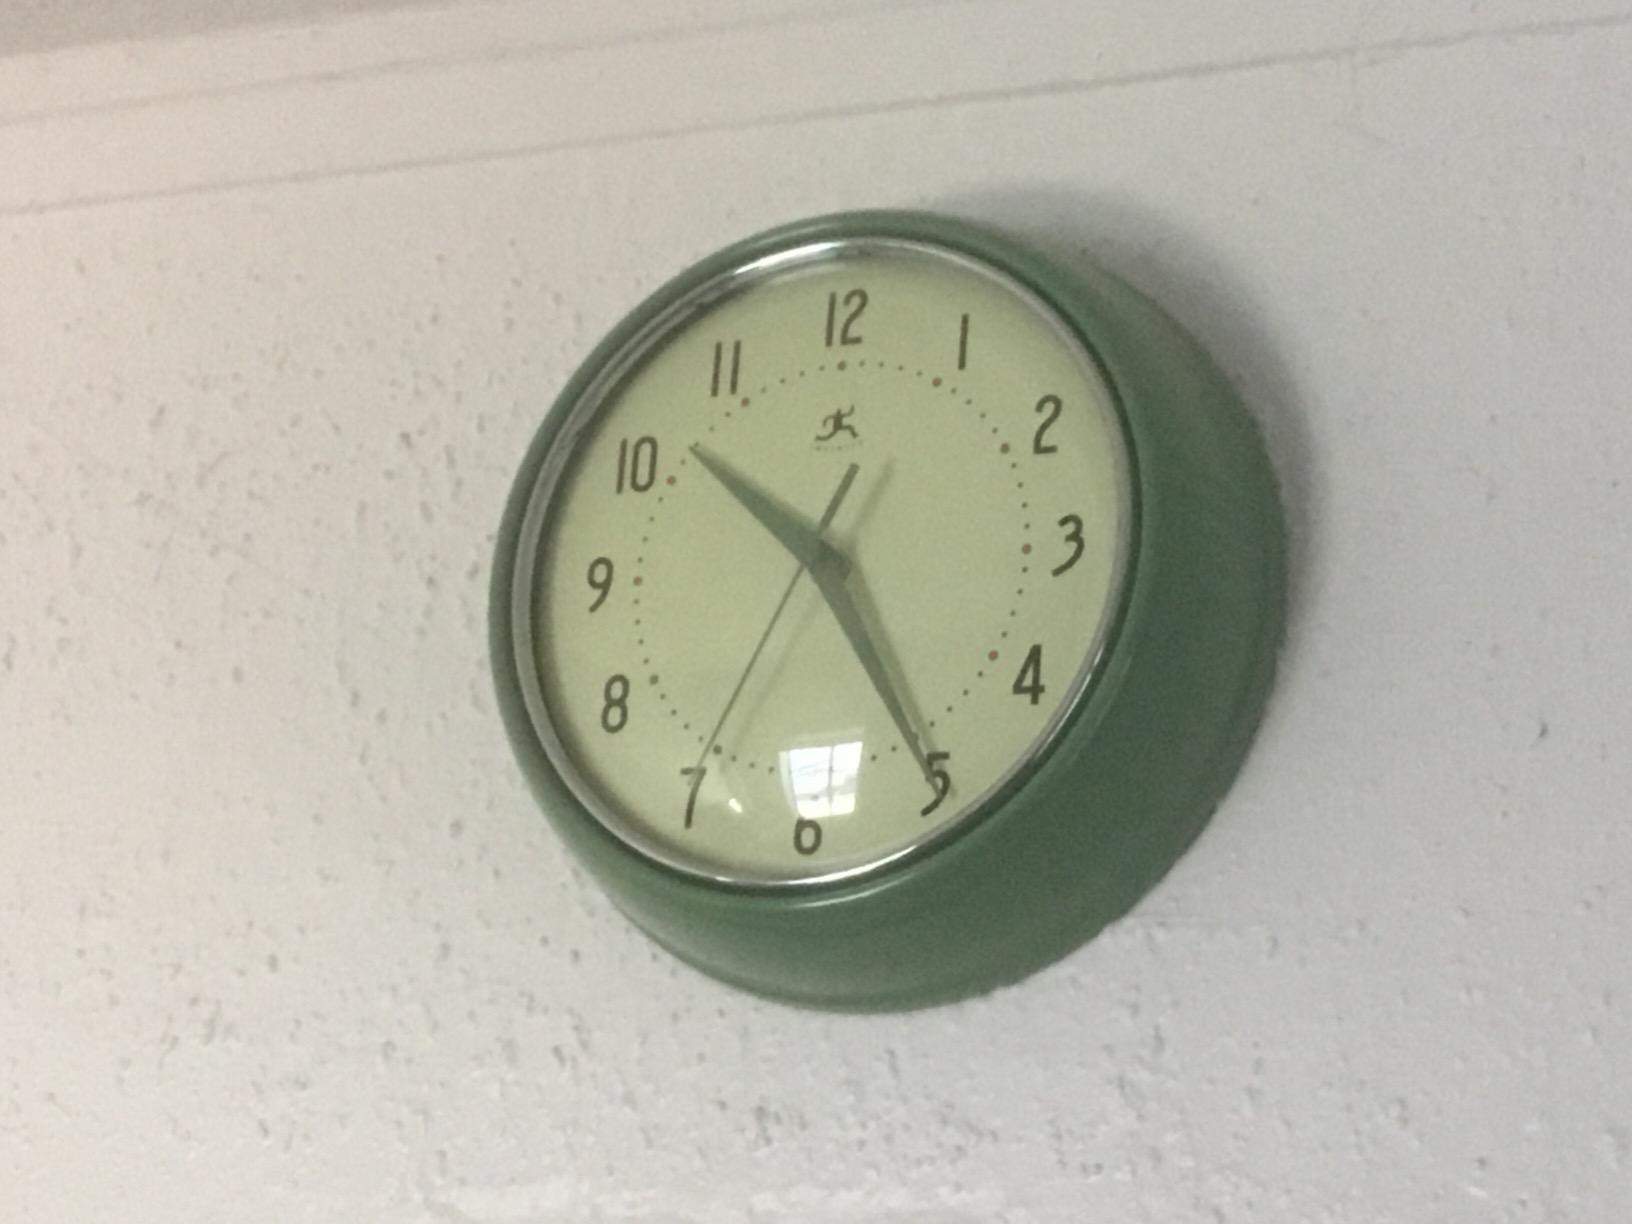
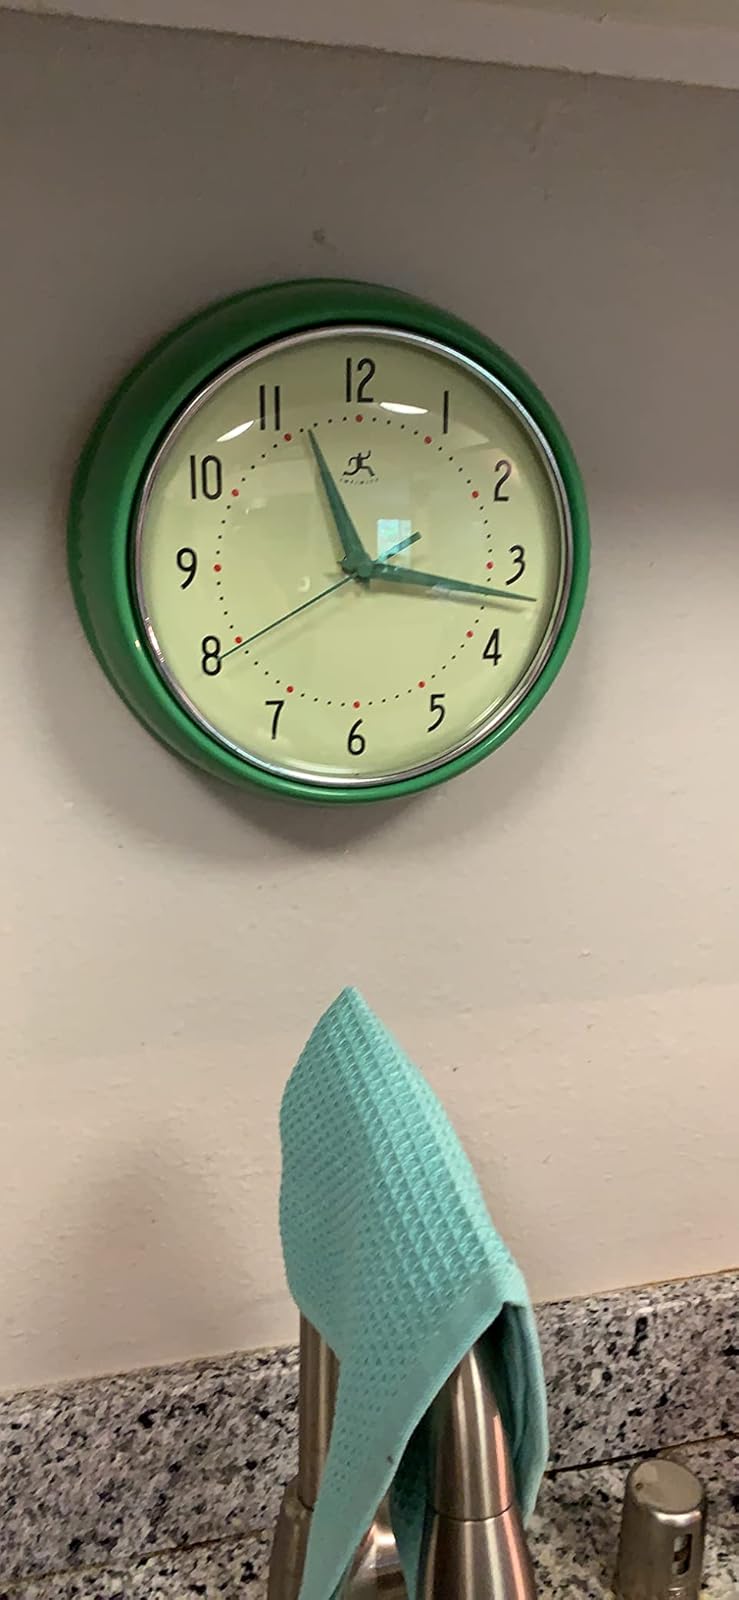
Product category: clock
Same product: yes